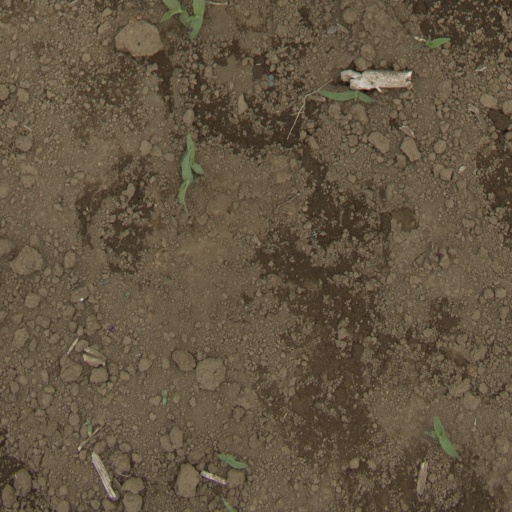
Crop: Jerusalem artichoke